History of Málaga

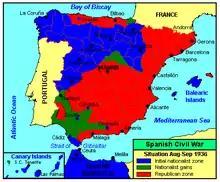
Spanish Civil War, August–September 1936

The economic boom ended as Spaniards became increasingly disenchanted with the dictatorship. Conservative critics blamed rising inflation on the government's spending for public works projects. Then 1929 brought a bad agricultural harvest and Spain's imports far outstripped the worth of its exports. The economic slump after the Wall Street crash decimated foreign trade and once again the old problems returned to Spain's internal politics and economy. Dissatisfaction spread throughout society, and when King Alfonso and the army, his main source of power, no longer backed him, Primo de Rivera resigned on 26 January 1930. He retired to Paris and died from fever and diabetes on 16 March.